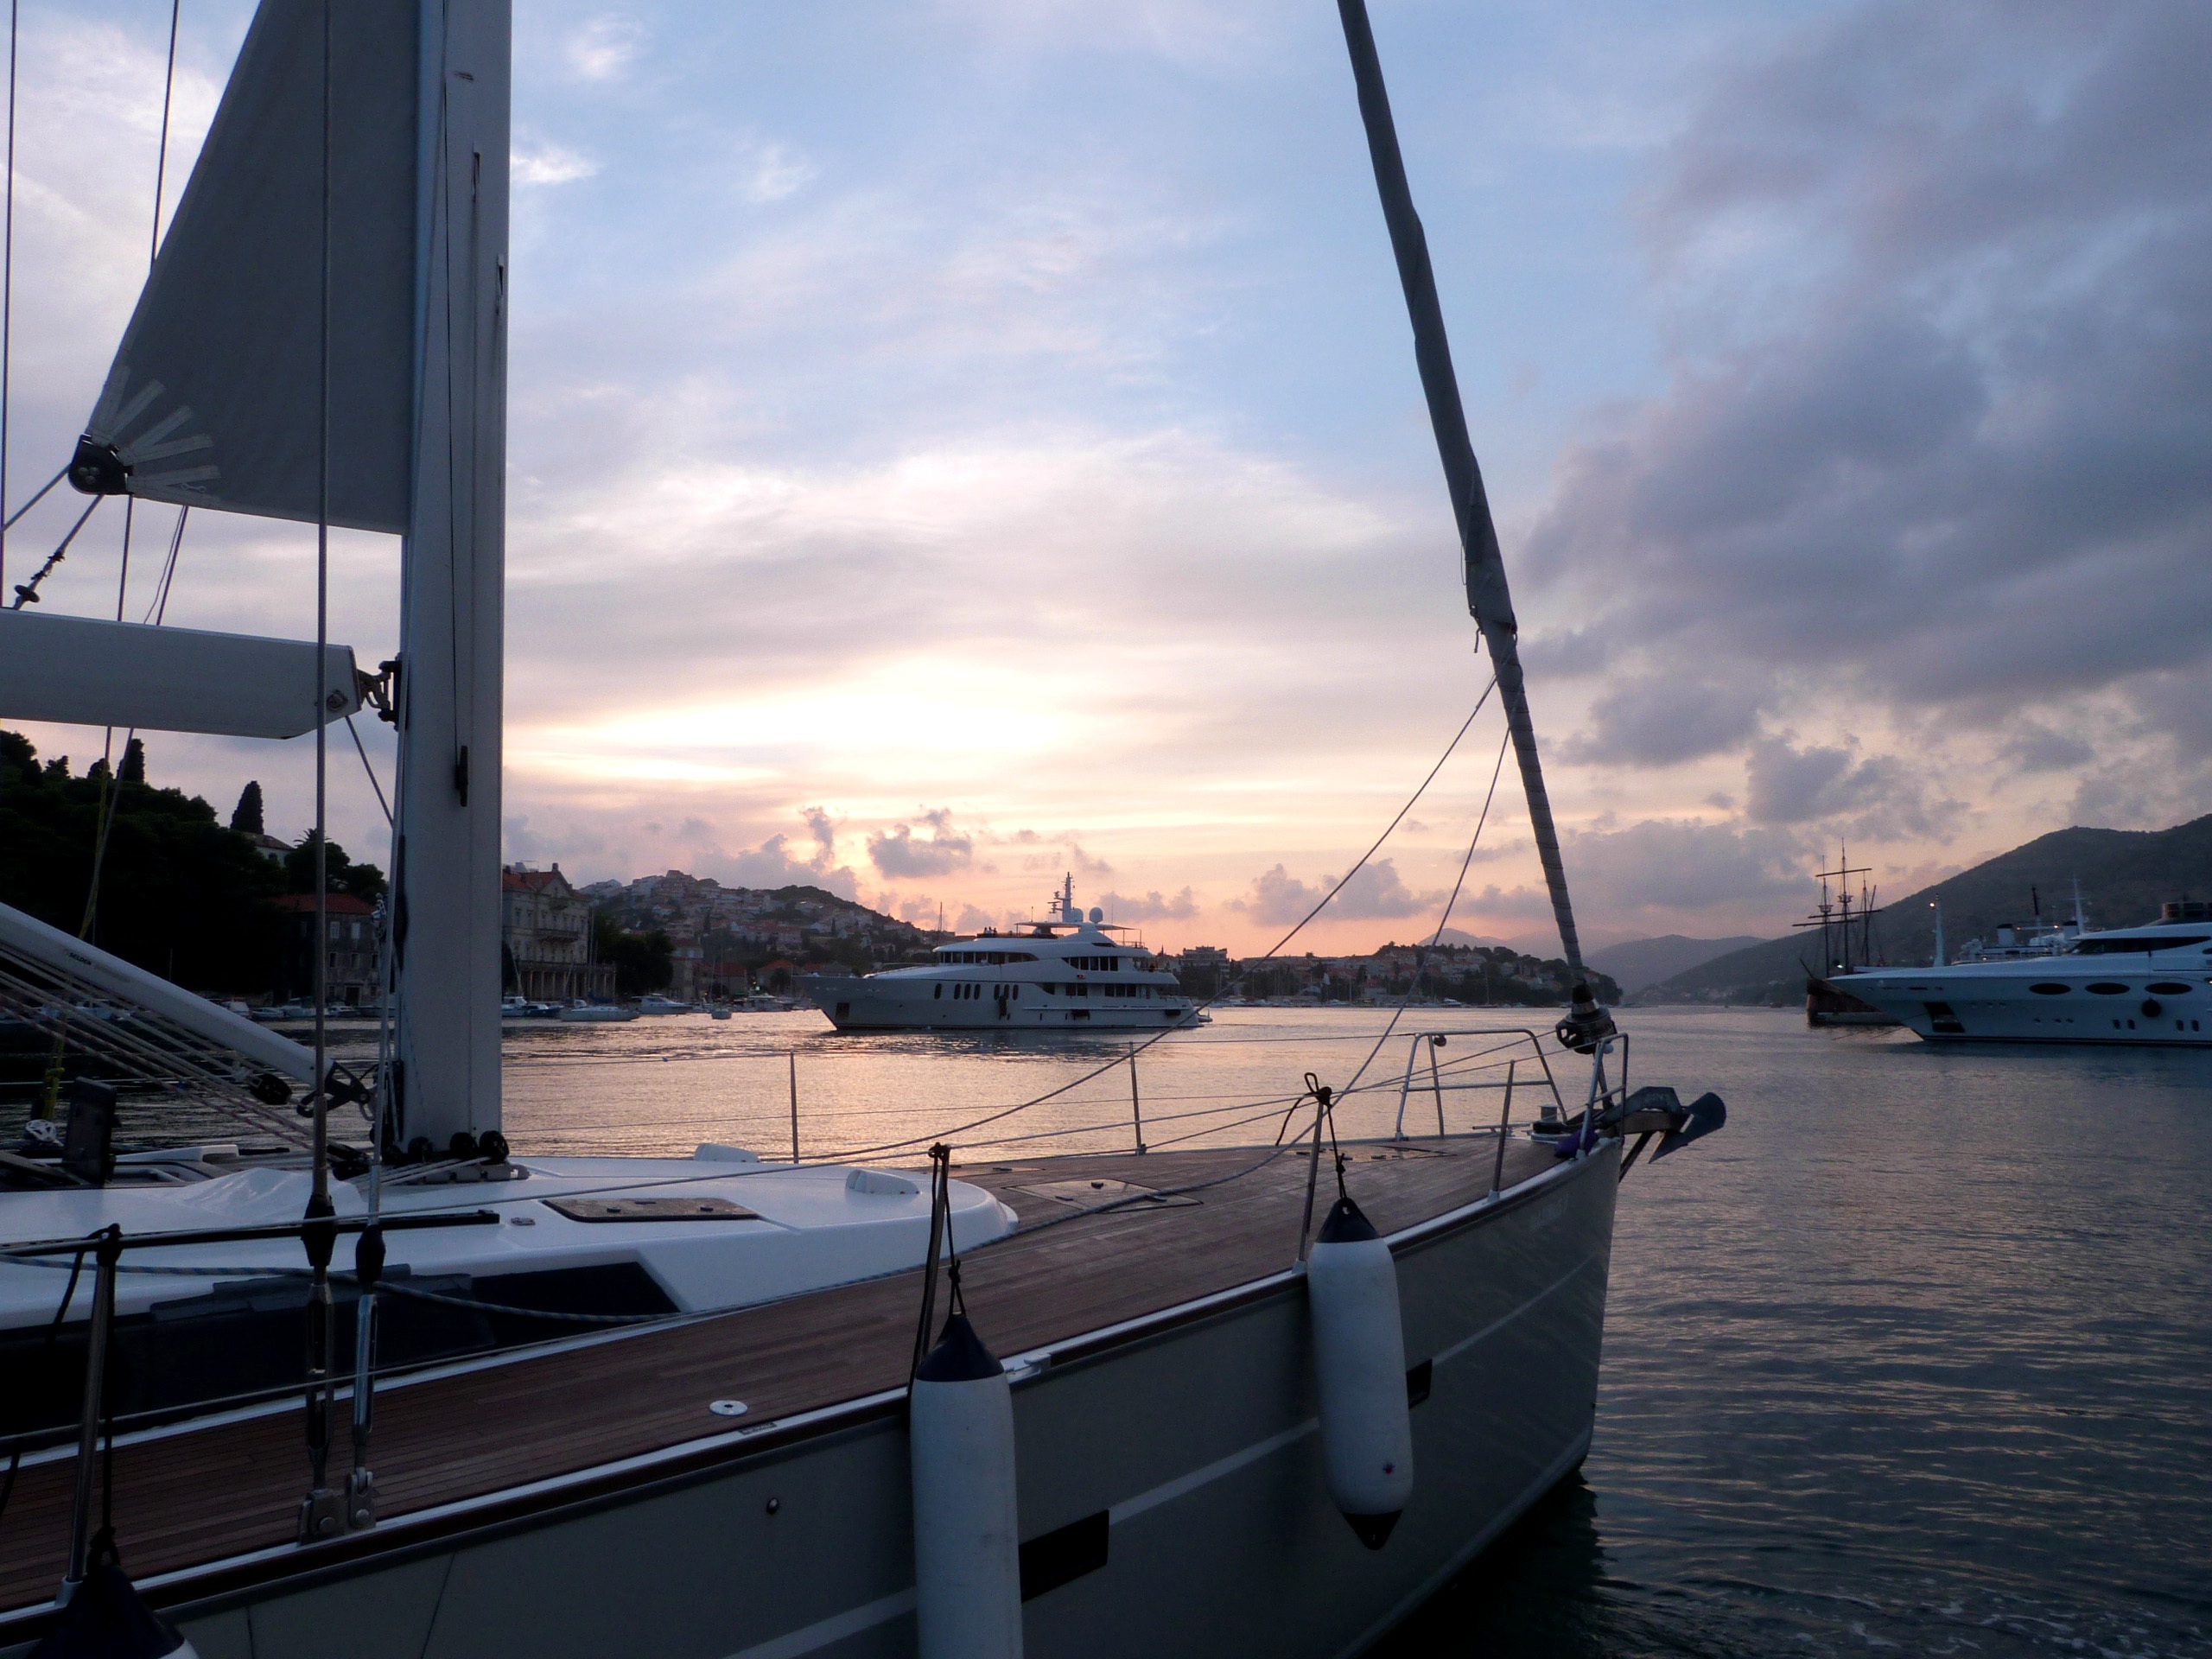
sea, rope, dock, deck, sunset, boat, wave, ship, vacation, travel, recreation, transportation, transport, mediterranean, vessel, vehicle, relax, mast, sailing, yacht, bay, harbor, marina, port, tourism, lifestyle, sailboat, cruise, relaxation, nautical, sail, wooden, anchor, marine, navigation, shipping, maritime, watercraft, yachting, regatta, sailing ship, passenger ship